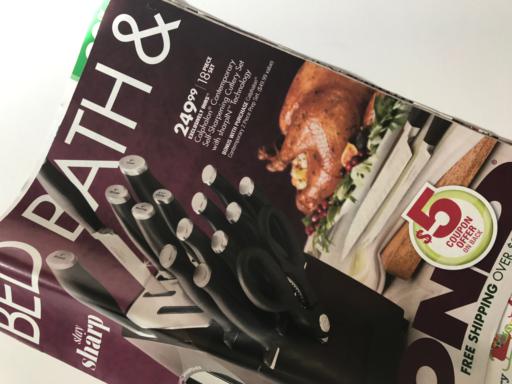
Waste category: paper